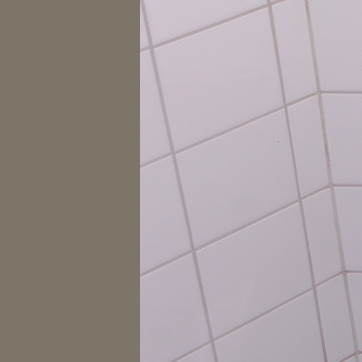
Material: tile